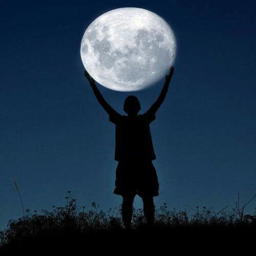
got the moon in my hands